Statue of John Bunyan, Bedford

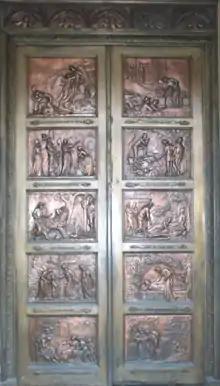

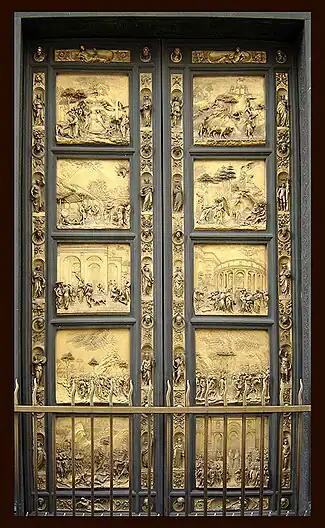
Gates of Paradise (replica), by Ghiberti in the Battistero di San Giovanni, the inspiration for the Bunyan doors.

Francis Charles Hastings Russell, Duke of Bedford (1819–1891) was an English nobleman, active in politics and agriculture, as well as the civic life of Bedford.